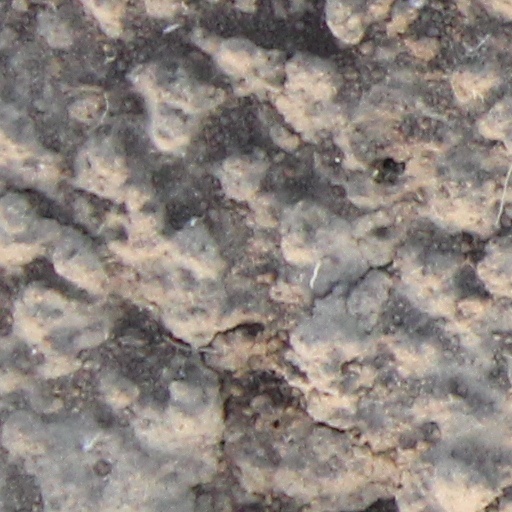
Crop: wheat